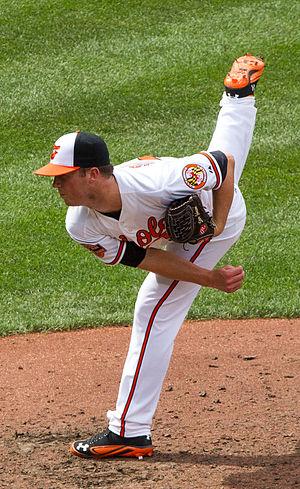
Steven David Johnson est un lanceur droitier des Ligues majeures de baseball sous contrat avec les Rangers du Texas.